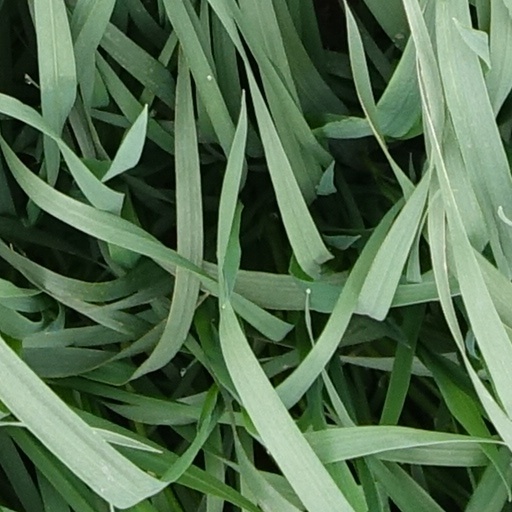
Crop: wheat